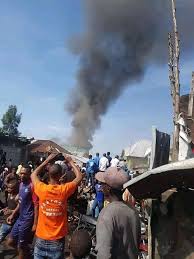
Label: urban_fire